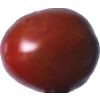
Label: tomato_cherry_maroon